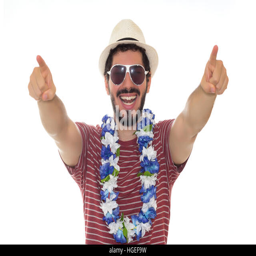
happy young man pointing towards the camera .